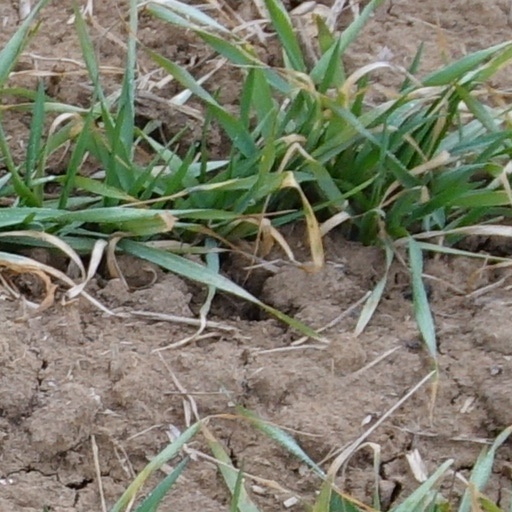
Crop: wheat